Russian ship Varna

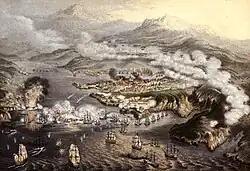
Illustration of the Siege of Sevastopol by George Baxter; "Varna" and the rest of the Black Sea Fleet are trapped in the city in the background

"Varna" was built by the I. D. Vorobyov shipyard in Nikolaev; her keel was laid down on 4 October 1838 and she was launched on 26 July 1842. Named for the Siege of Varna of the Russo-Turkish War of 1828, the ship sailed to Sevastopol in 1843 to be fitted-out. She helped to carry the 13th Division of the Imperial Russian Army from Sevastopol to Odessa and then back later that year. "Varna" remained in active service with the Black Sea Fleet for the next two years before being laid up in 1846; she was reactivated from 1847 to 1849 before being taken out of service again. She was recommissioned in 1852. In October 1853, after the Crimean War broke out with the Ottoman Empire, she took part in an operation to carry soldiers to the Caucasus to strengthen the Russian Army on there; she carried a contingent of 910 from Sevastopol to Sukhumi.